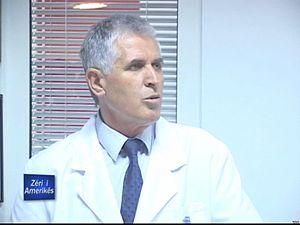
Bajram Rexhepi, né le 3 juin 1954 à Kosovska Mitrovica et mort le 21 août 2017 à Istanbul, est un homme d'État kosovar, premier Premier ministre du Kosovo de l'après-guerre.
Le Premier ministre du Kosovo est le chef du gouvernement du Kosovo et le principal détenteur du pouvoir exécutif de la république du Kosovo.